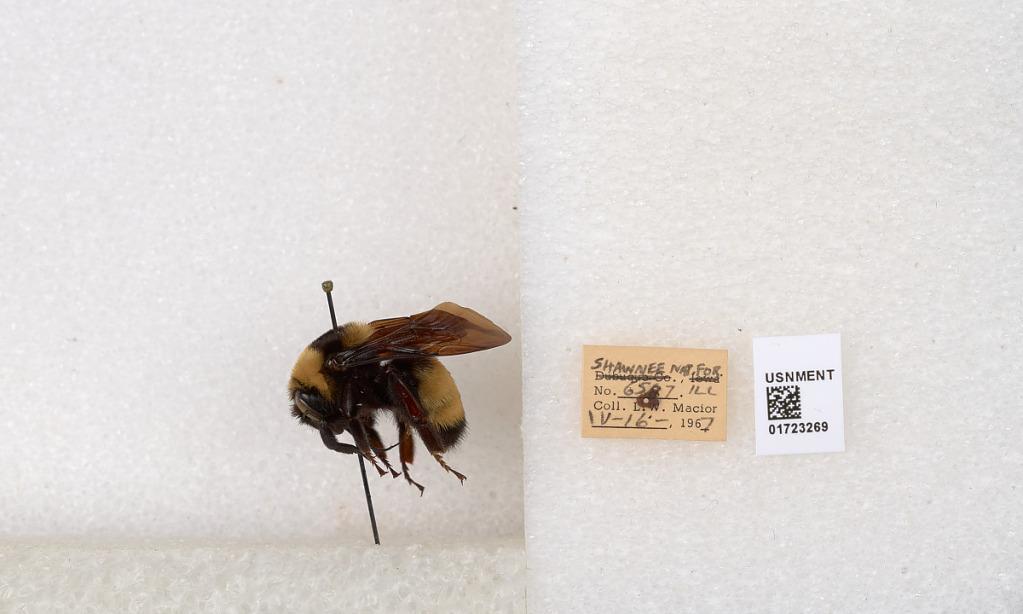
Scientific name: Bombus (Bombus) nevadensis auricormus
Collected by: L. Macior
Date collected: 1967-4-16
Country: United States
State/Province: Illinois
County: Johnson
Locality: Shawnee National Forest
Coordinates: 37.5114, -88.8011